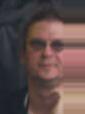
Age: 26